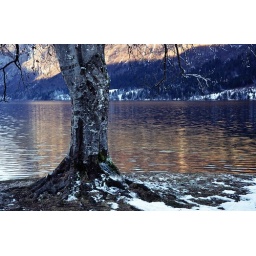
a tree at lake Bohinj in Slovenia